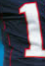
Number: 1